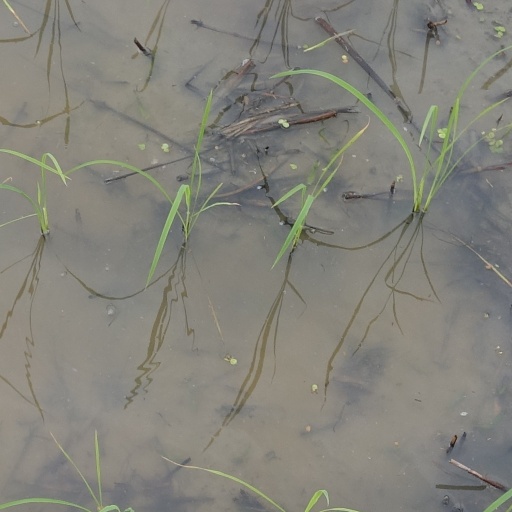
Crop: rice